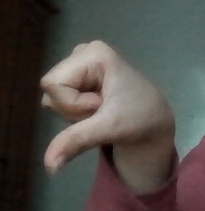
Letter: waw